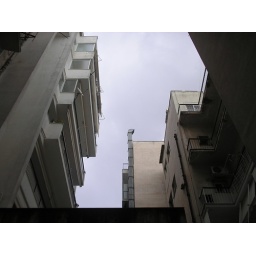
From our bedroom window in the apartment.